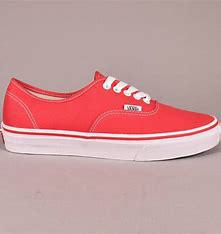
Brand: Vans
Model: Authentic Skate